Welsh National Opera

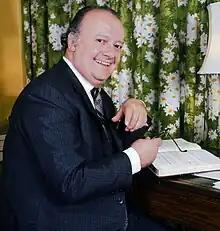
Tito Gobbi, WNO's Falstaff in 1972

By the mid-1950s professional singers were cast in leading roles in most productions; they included Walter Midgley in "Tosca" and "La bohème" (1955), Raimund Herincx in "Mefistofele" (1957), Heather Harper in "La traviata" (1957), and Joan Hammond in "Madame Butterfly" (1958). A possibility of strengthening the professional element of the company was mooted in 1958, when a merger was proposed with the Carl Rosa Company, which was in financial difficulties. The proposal was not followed through and WNO continued independently while the Carl Rosa folded.